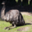
Label: bird